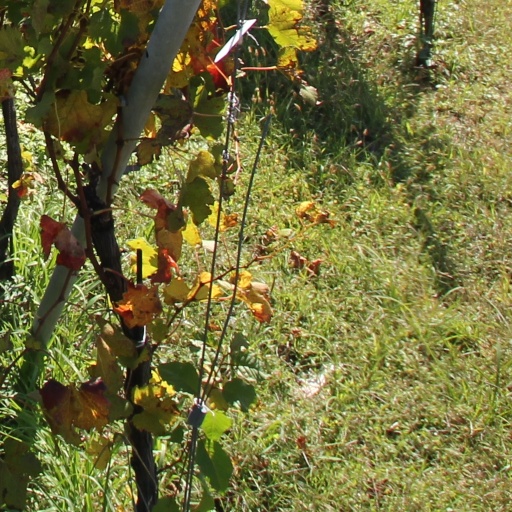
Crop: grape